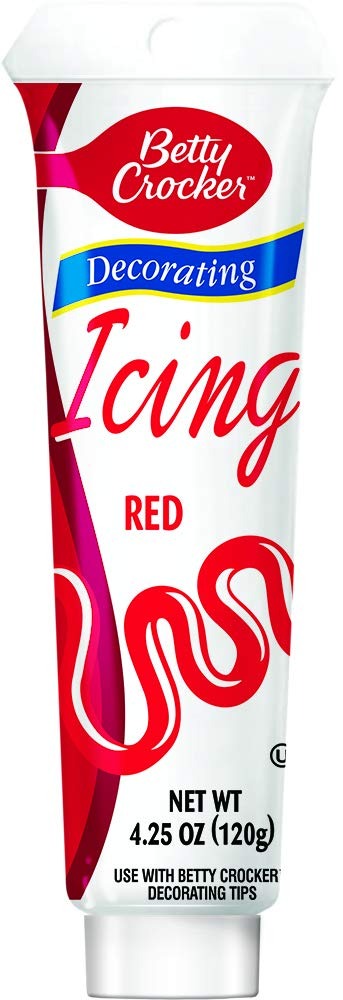
Item Name: Betty Crocker Decorating Icing Cherry Red, 4.25-Ounce (Pack of 6)
Bullet Point 1: The package dimension of the product is 6"L x 5"W x 4"H
Bullet Point 2: The package weight of the product is 25.5 ounces
Value: 25.5
Unit: Ounce

Price: 3.89